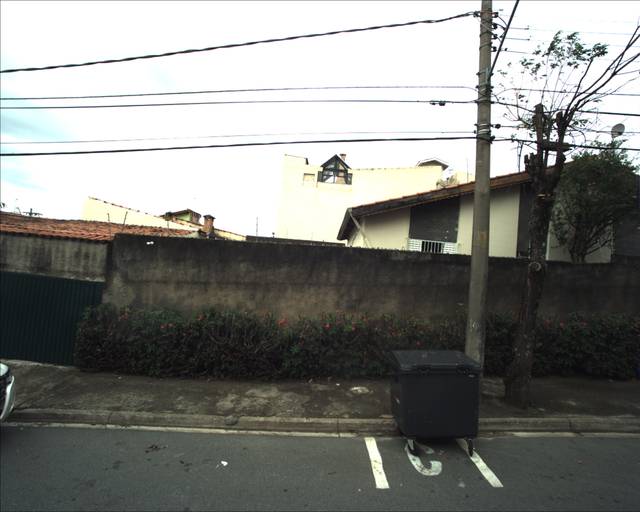
Region: Brazil
Coordinates: -23.499, -47.496